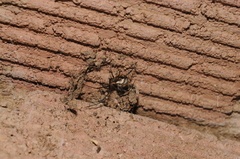
Species: Lactrodectus_hesperus